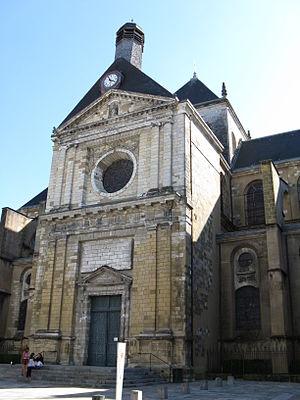
La cathédrale de Dax